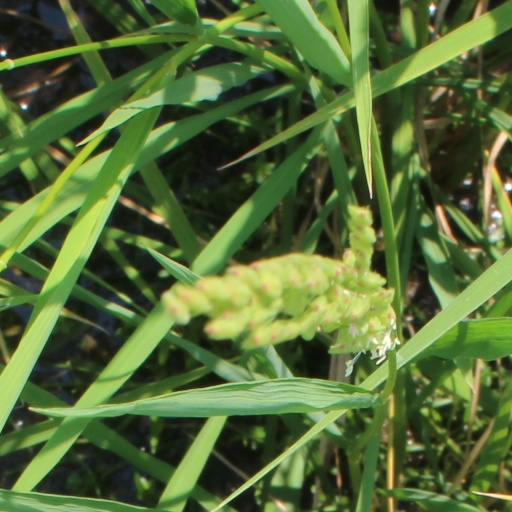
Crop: rice